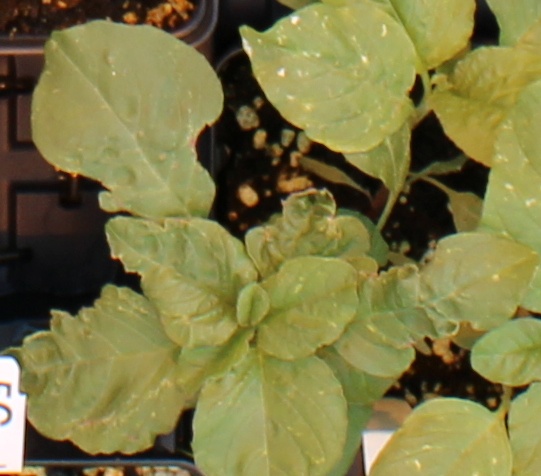
Label: Redroot Pigweed